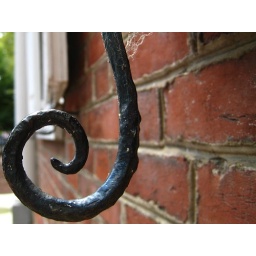
Used all over Philly to hold outer wooden window doors open.